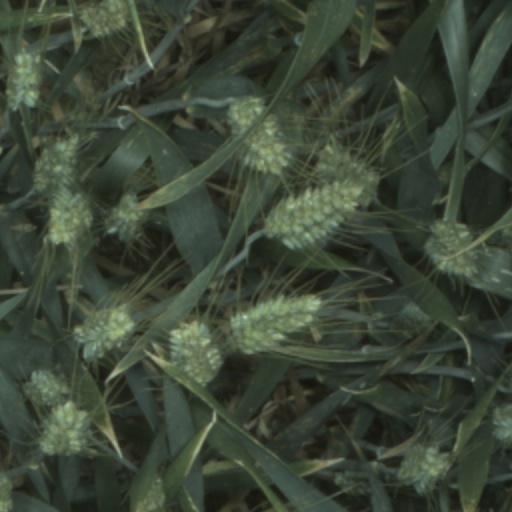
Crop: wheat